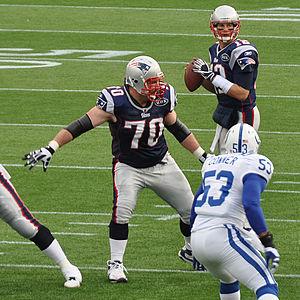
Logan Lee Mankins, né le 10 mars 1982 à Catheys Valley en Californie, est un joueur américain de football américain évoluant au poste d'offensive guard.